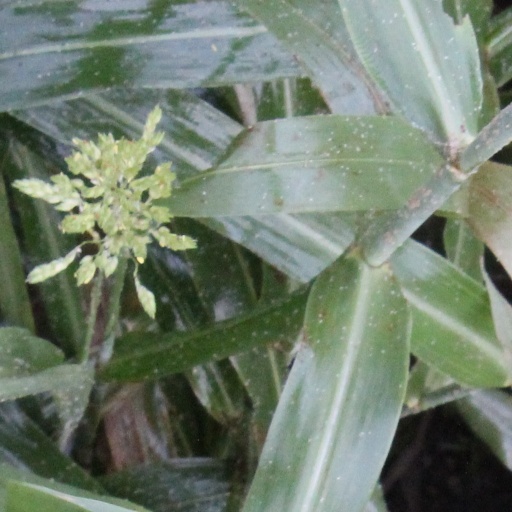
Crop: sorghum